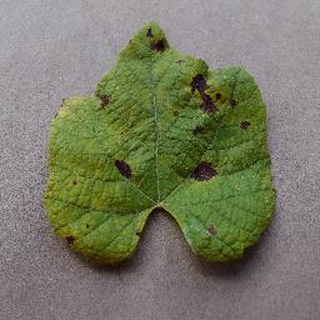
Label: grape_leaf_blight